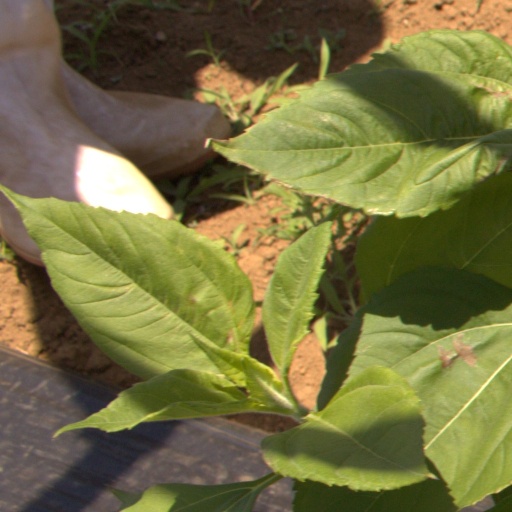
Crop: Jerusalem artichoke